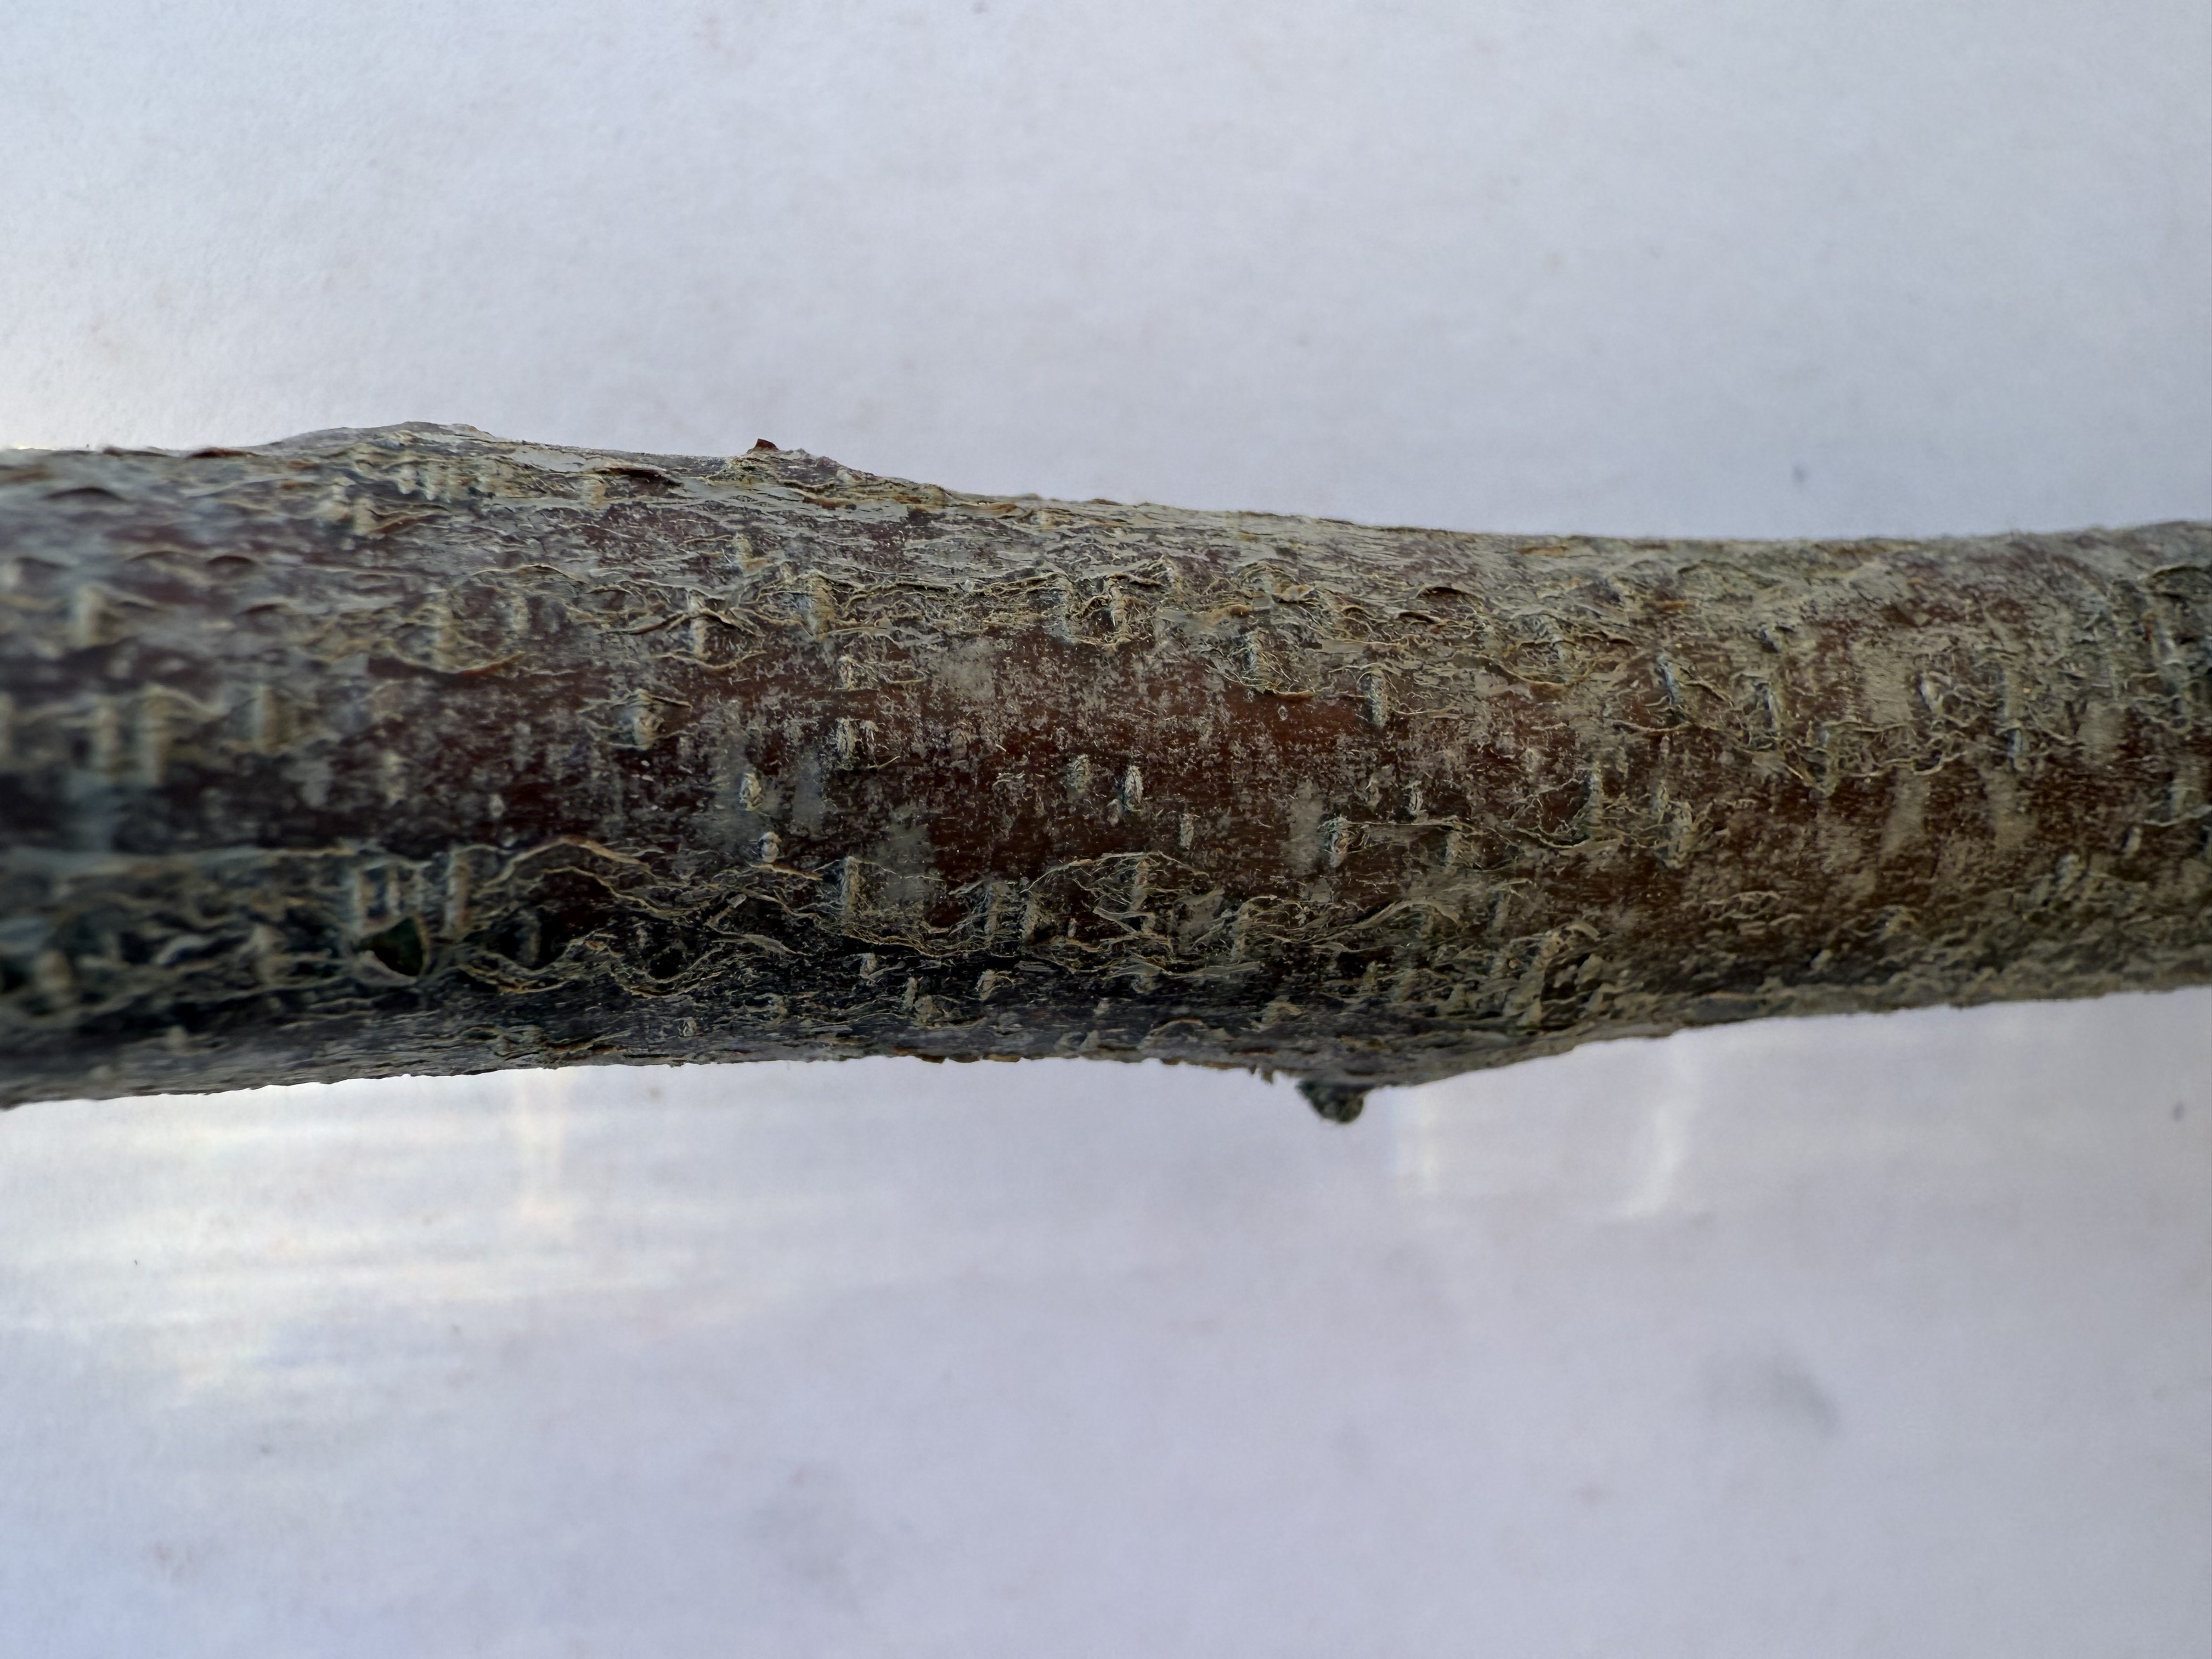
Variety: Black Diamond Plum